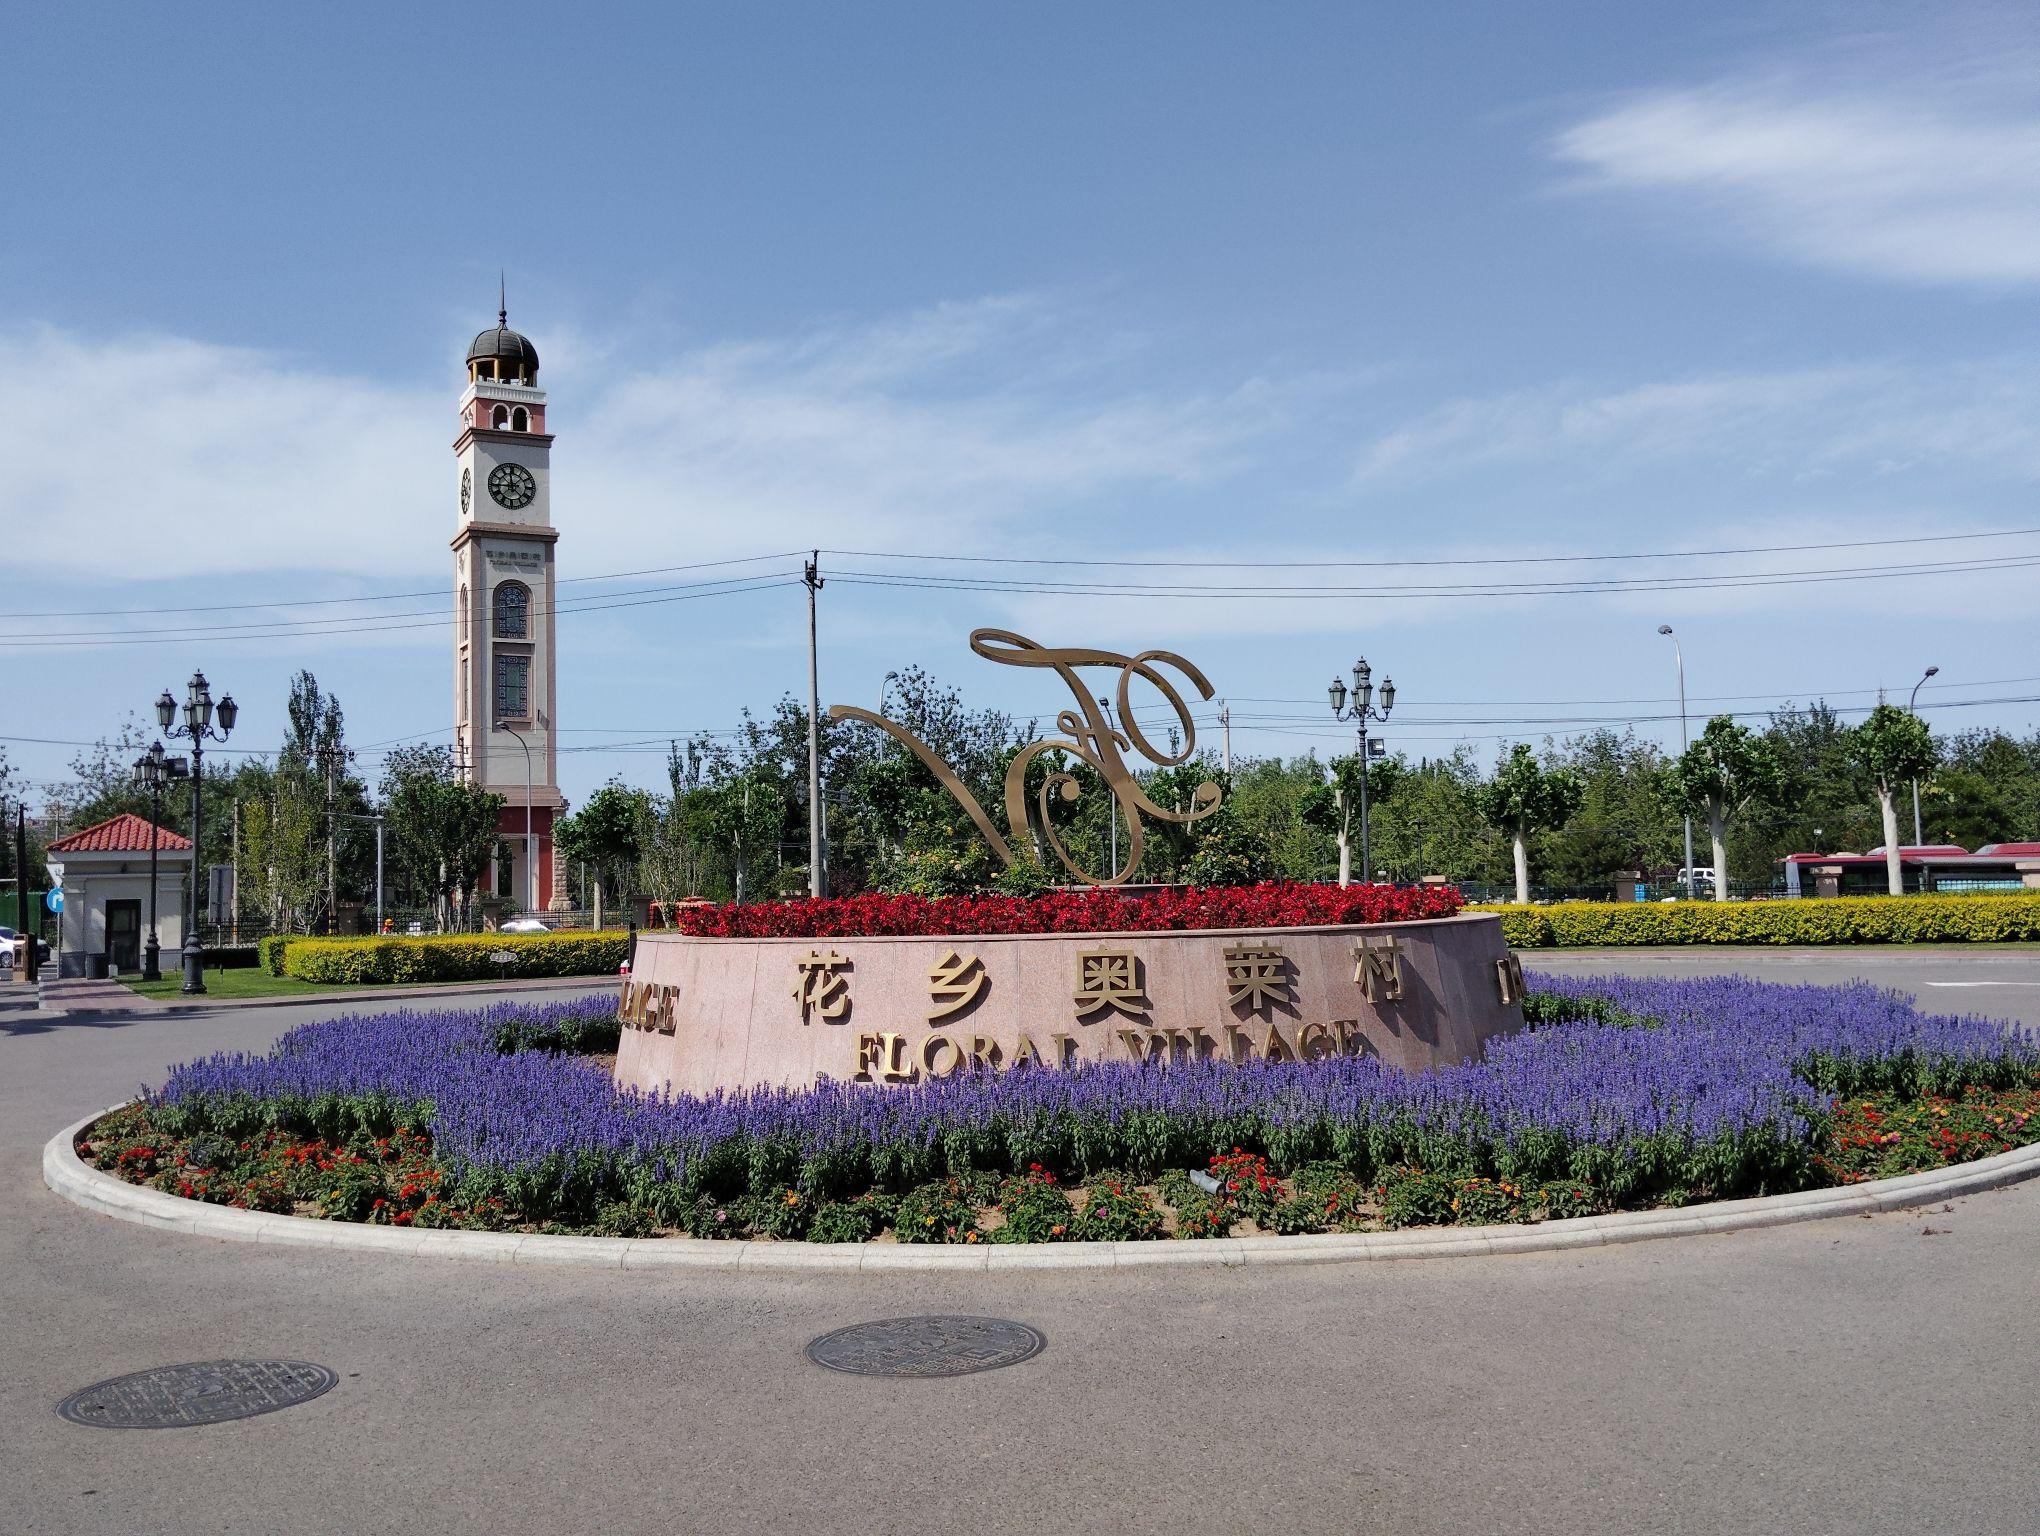
地标名称：花乡奥莱村
所在城市：北京市·丰台区